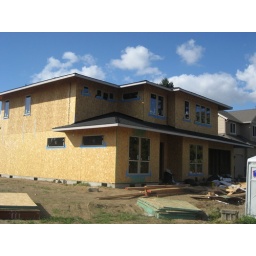
We changed the roof at the dining room and added a window in the living room.